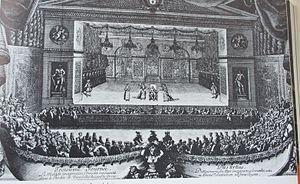
Le Malade imaginaire de Molière donné en juillet 1674 à Versailles devant le roi. Gravure de Le Pautre. Estampe de la Bibliothèque nationale.
Les Provinciales est un ensemble de dix-huit lettres, en partie fictives, écrites par Blaise Pascal. Publiées entre janvier 1656 et mars 1657, elles ont d’abord eu pour but de défendre le théologien janséniste Antoine Arnauld, menacé d’être condamné par la Sorbonne, avant de s’orienter vers une critique de la Compagnie de Jésus et, en particulier, de la casuistique laxiste défendue par certains de ses membres.